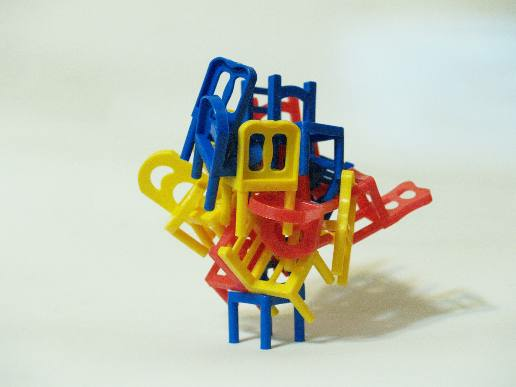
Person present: No